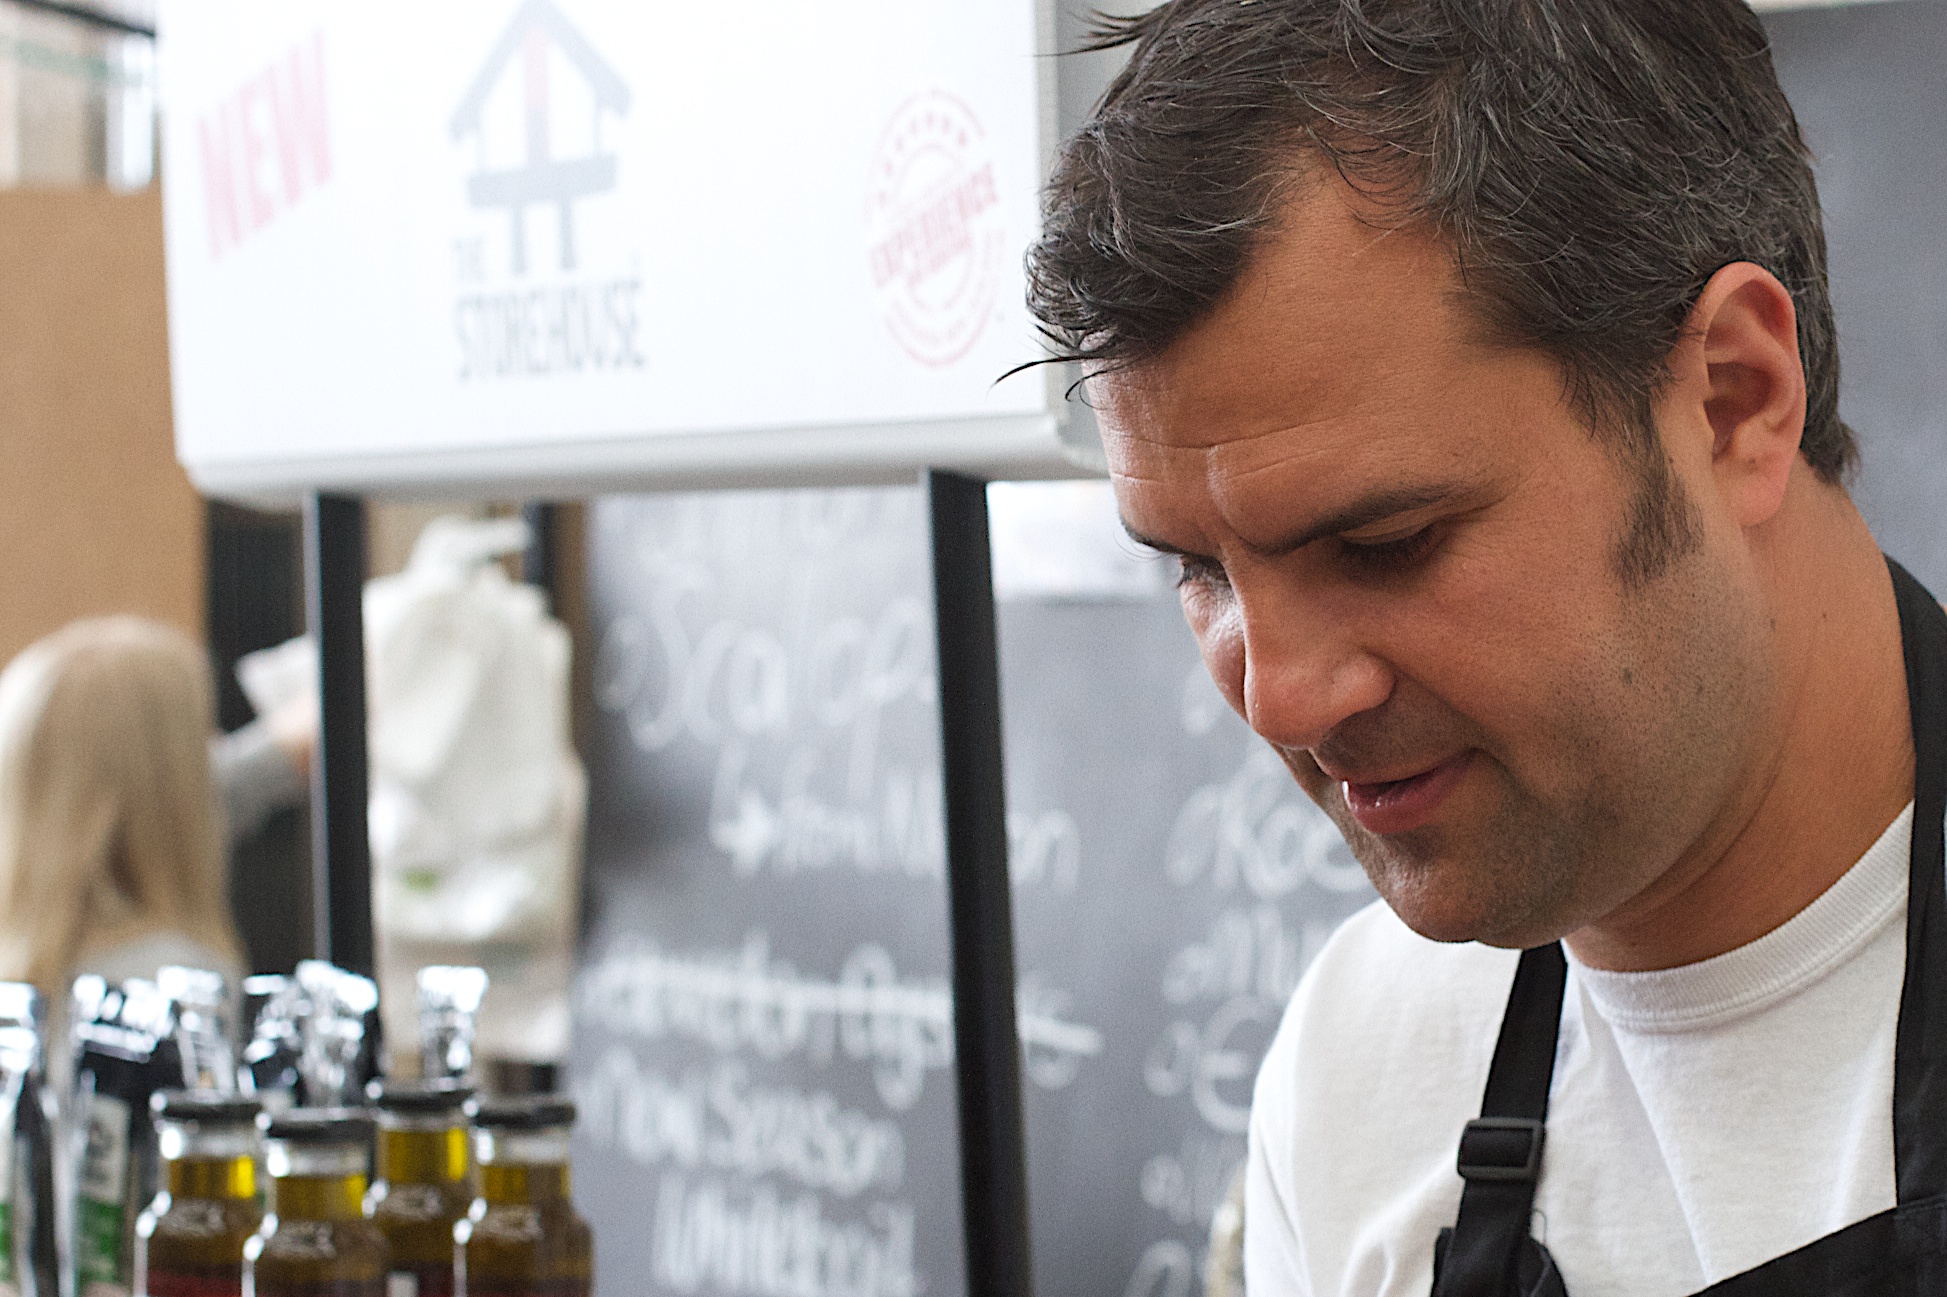
person, sense